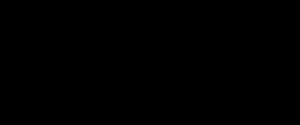
Le dauphin de la Plata ou Franciscain est une espèce de petit cétacé vivant dans les eaux côtières du Sud-Est de l'Amérique du Sud. Taxinomiquement c'est un membre du groupe des dauphins de rivière, mais il est le seul de ce groupe qui vit actuellement dans les estuaires aux eaux salées plutôt que d'habiter exclusivement dans les eaux douces des systèmes fluviaux. Cette espèce est menacée par l'utilisation de grands filets de pêche.